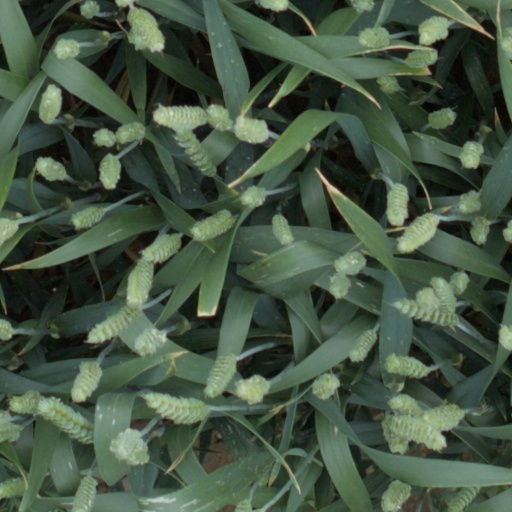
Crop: wheat